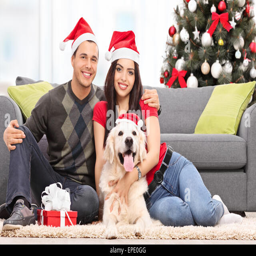
young couple celebrating western christian holiday with their dog seated on the floor next to a modern sofa at their home